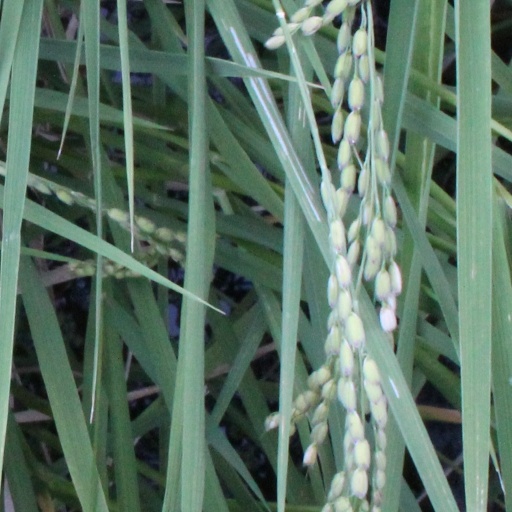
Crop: rice